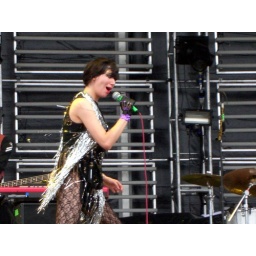
arguably the best female performer in rock n' roll